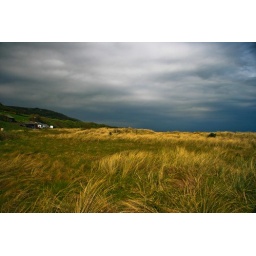
Shot in Poppit Sands beach in wales. The sky was overshadowed there was some alien light which still lit the scene